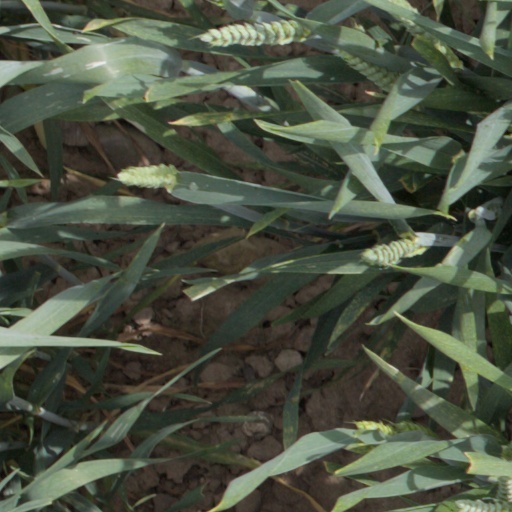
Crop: wheat